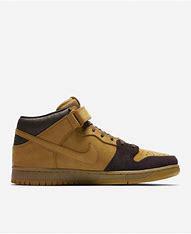
Brand: Nike
Model: Dunk Mid Pro SB